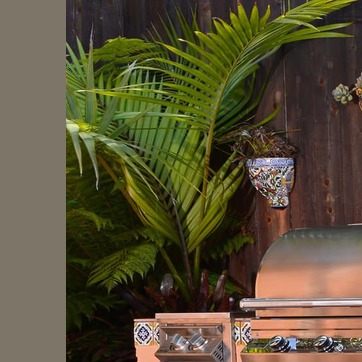
Material: foliage